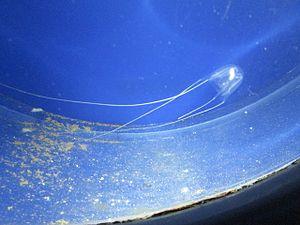
Carybdea est un genre de cuboméduse de la famille des Carybdeidae.